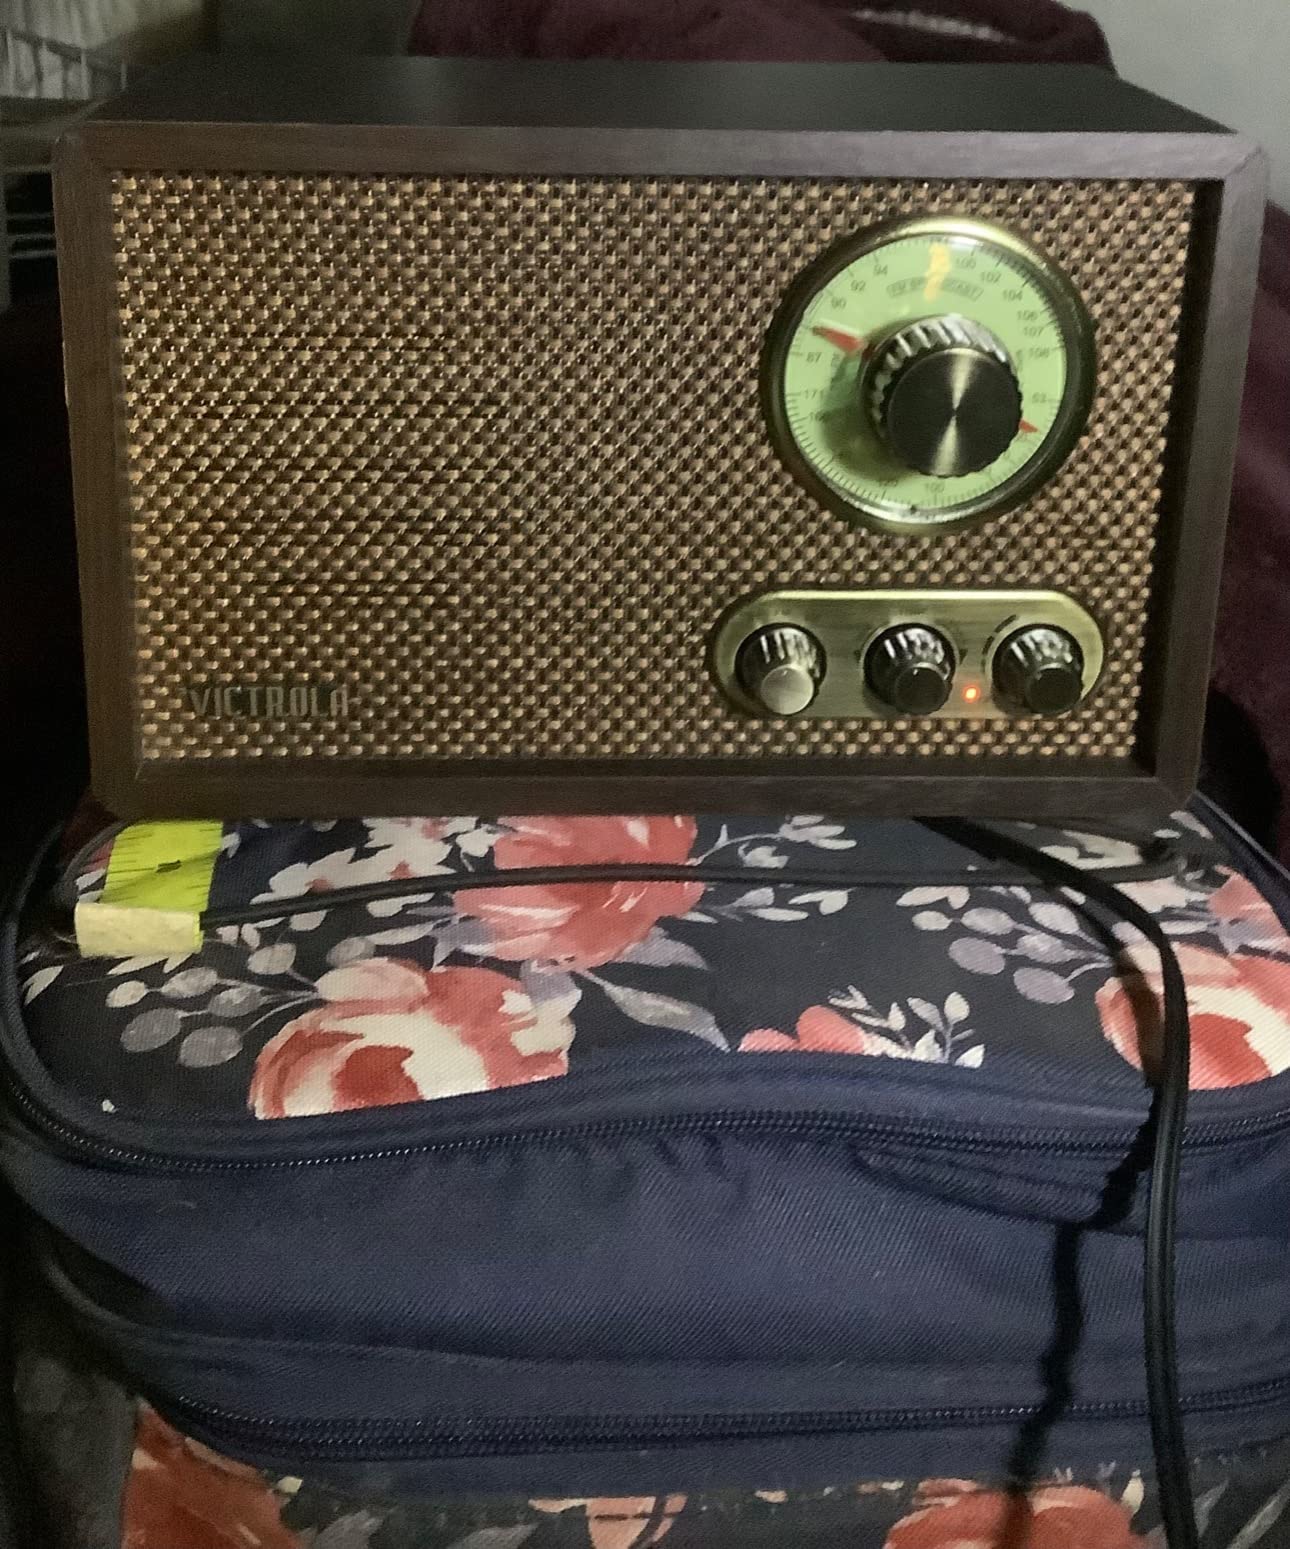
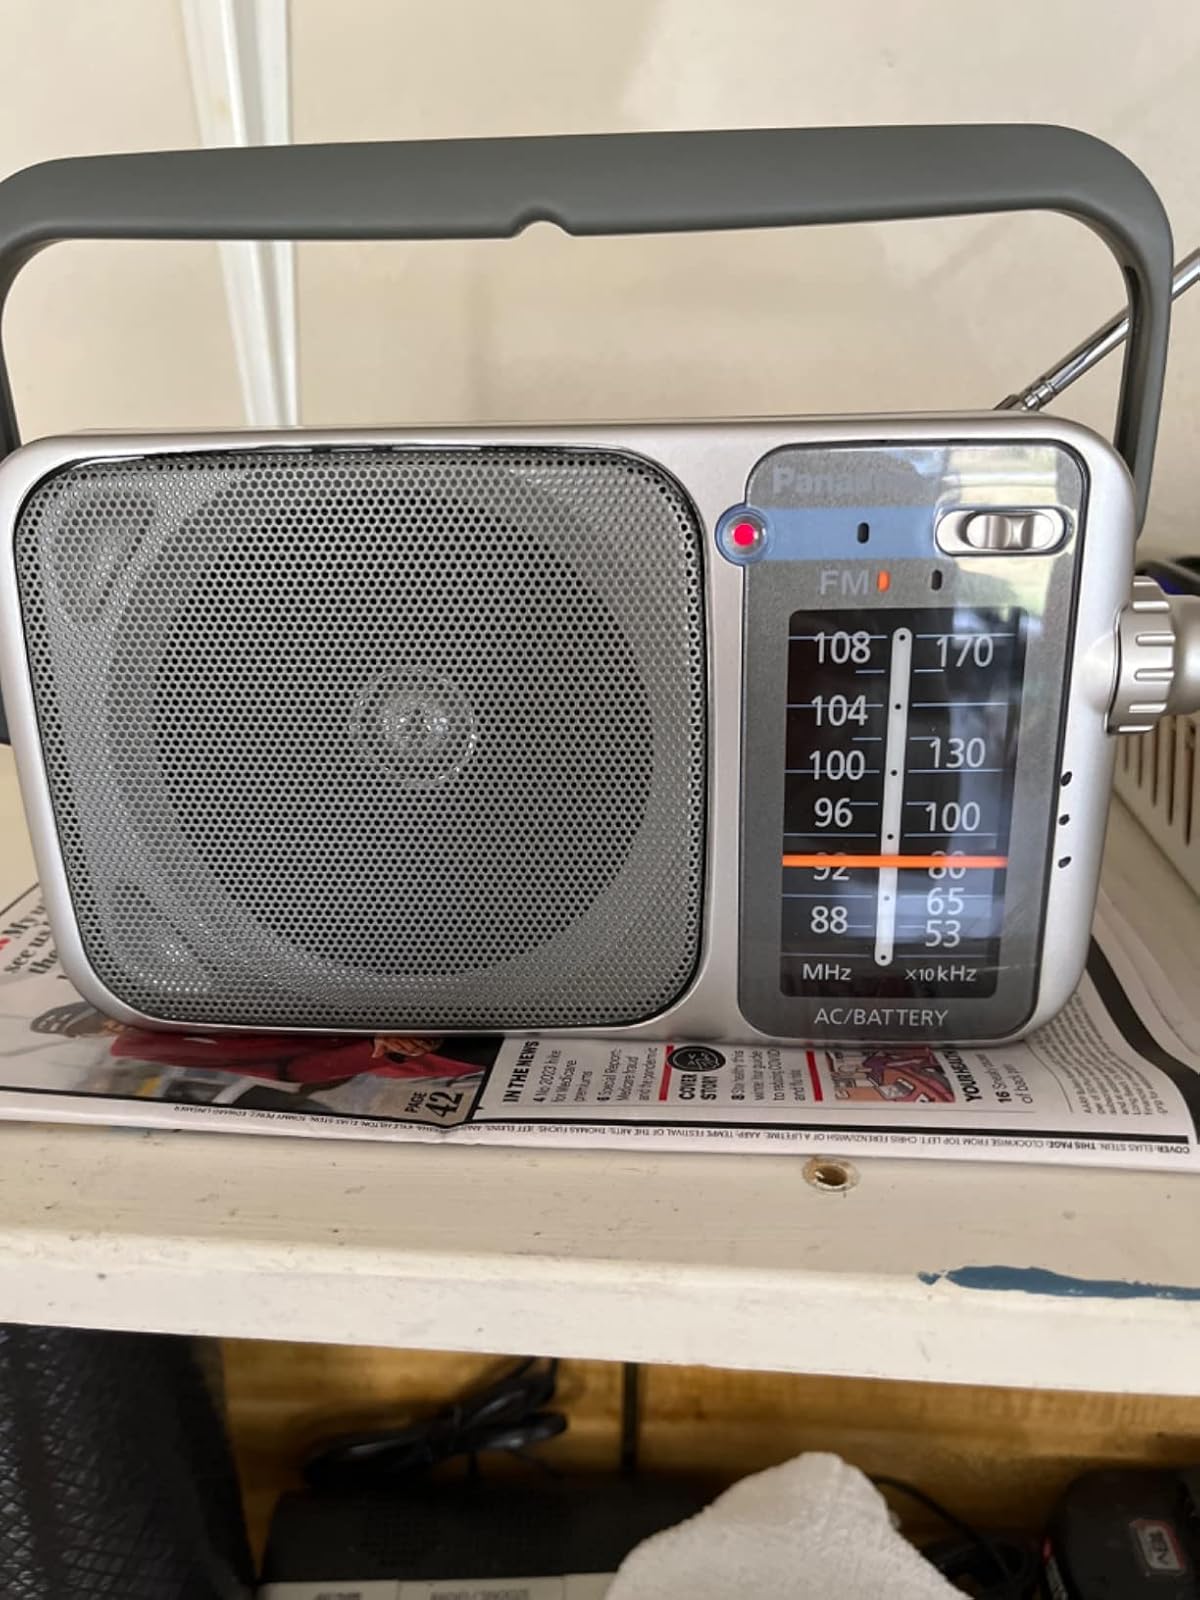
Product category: radio
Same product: no